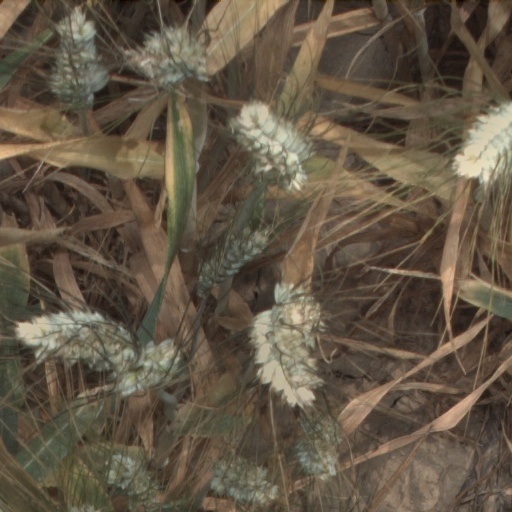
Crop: wheat